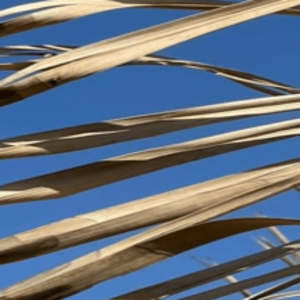
Label: Manganese Deficiency